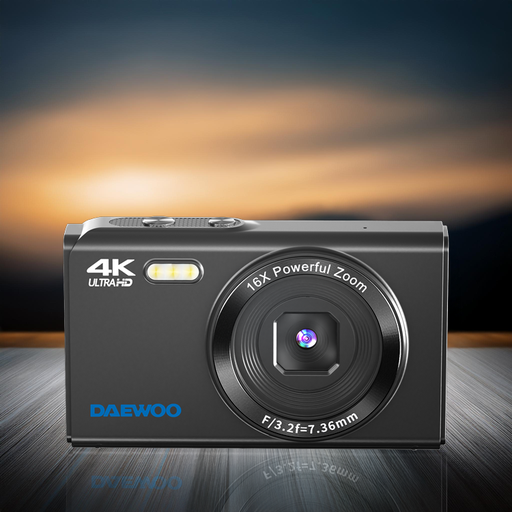
קטגוריה: גאז'טים
תיאור: מצלמה דיגיטאלית אישית
דגם: DA-6485